Rafael Trujillo

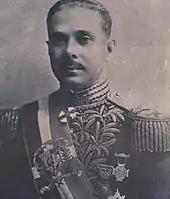
Trujillo in 1933

The other candidates became targets of harassment by the army. When it became apparent that the army would allow only Trujillo to campaign unhindered, the other candidates pulled out. Ultimately, the Trujillo-Estrella ticket was proclaimed victorious with an implausible 99% of the vote. In a note to the US State Department, American ambassador Charles Boyd Curtis wrote that Trujillo received far more votes than there were actual voters. Upon taking office on 16 August, Truijllo assumed dictatorial powers which he retained for the next three decades.